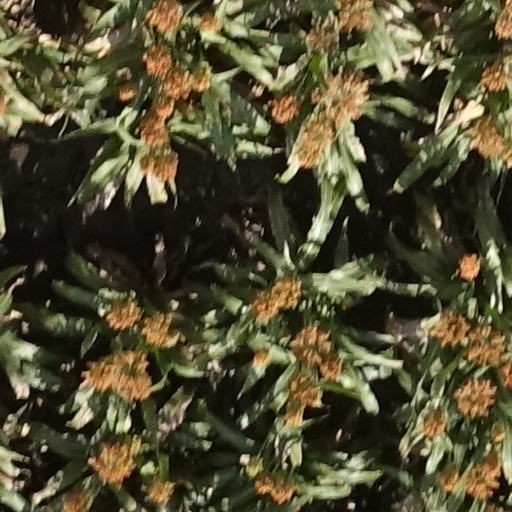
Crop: sorghum